Herbert Holt (snooker player)

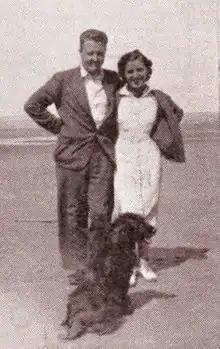
Holt with his wife

Herbert Holt (1 June 1909 – 22 February 2002) was an English professional snooker player.